Destruction of ivory

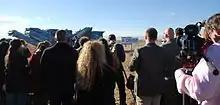
Journalists and other on-lookers at the 2013 ivory crush in the United States

Hollister, the original "burn architect" who invented the technique in 1989, was asked to lead the 2016 burn, which was many times bigger than the first. He acknowledged that ivory does not really burn: "we have to raise the temperature in the fires to such a degree that it actually disintegrates. We're going to create [that] by combining kerosene and diesel and compressed air, pushing it at very high pressure, about 16 bar, down a pipe." The question of the effectiveness of the destruction – even the possibility that some of the partially combusted ivory may find its way back to the black market – is a touchy subject. "It's heresy to consider any other form of destruction, leave alone finding any other way to use the ivory or utilise wildlife resources."